Campaigns of Nader Shah

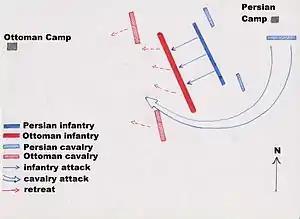
The Battle of Kars (1745) was the last major field battle fought by Nader in his spectacular military career

The city was sacked for several days. An enormous fine of 20 million rupees was levied on the people of Delhi. Muhammad Shah handed over the keys to the royal treasury, and lost the Peacock Throne, to Nader Shah, which thereafter served as a symbol of Iranian imperial might. Amongst a treasure trove of other fabulous jewels, Nader also gained the Koh-i-Noor and Darya-ye Noor ("Mountain of Light" and "Sea of Light," respectively) diamonds; they are now part of the British and Iranian Crown Jewels, respectively. Iranian troops left Delhi in the beginning of May 1739.